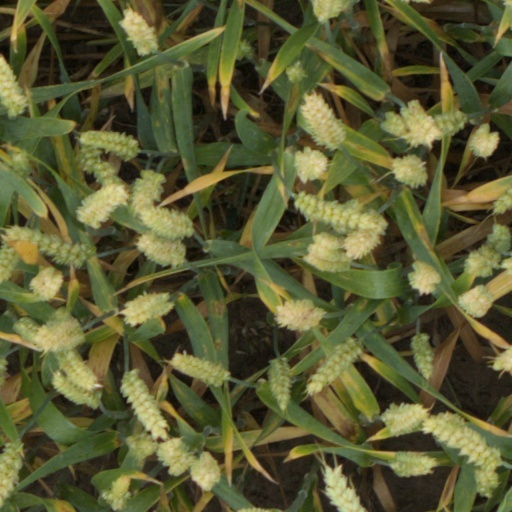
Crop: wheat